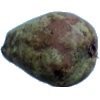
Label: pear_stone